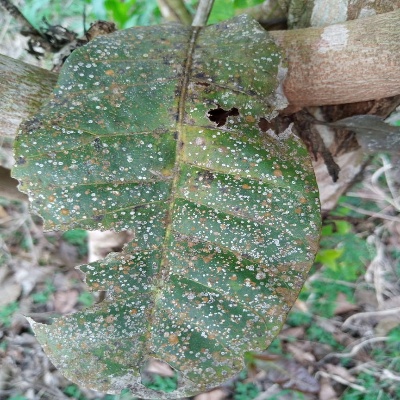
Crop: Cashew
Condition: red rust